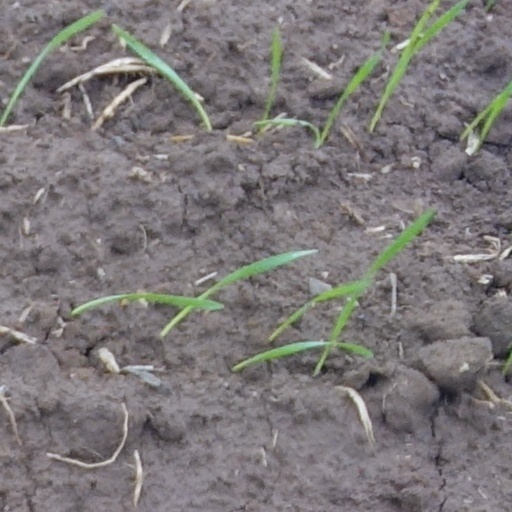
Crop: wheat